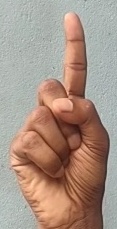
ASL sign: 1